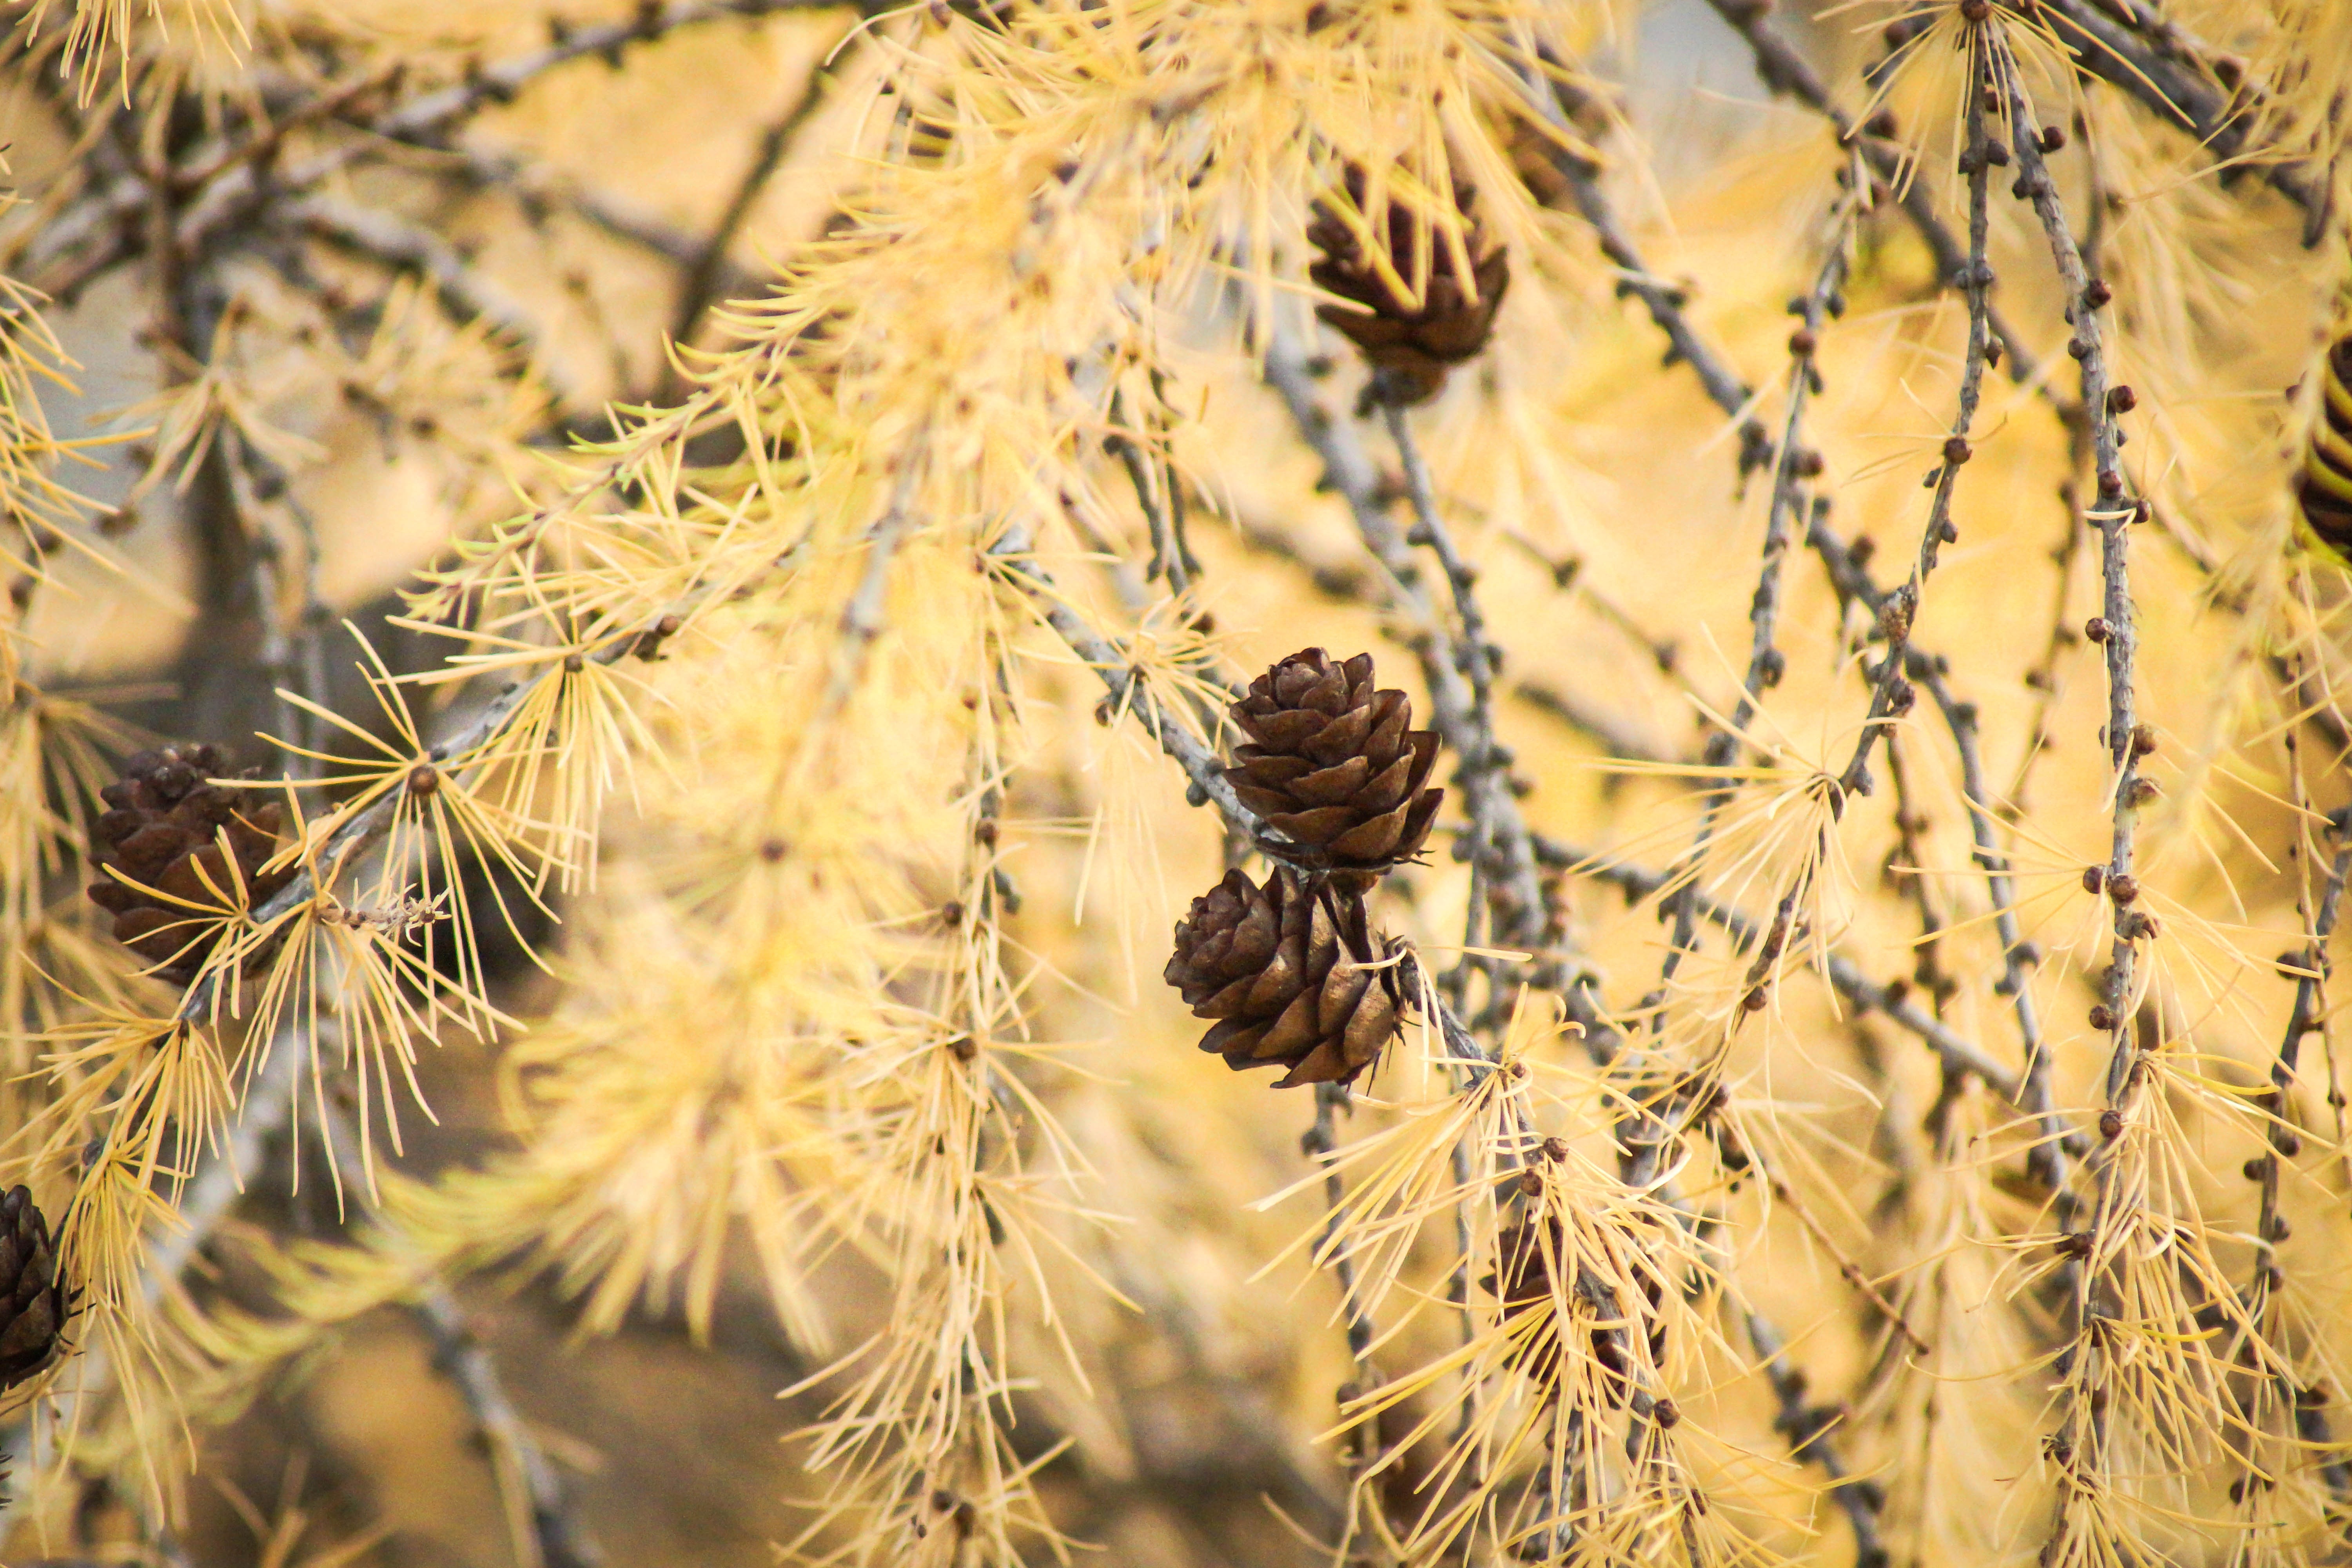
tree, nature, branch, plant, leaf, flower, wildlife, pinecone, evergreen, autumn, cone, flora, season, fauna, close up, macro photography, flowering plant, grass family, woody plant, land plant, thorns spines and prickles